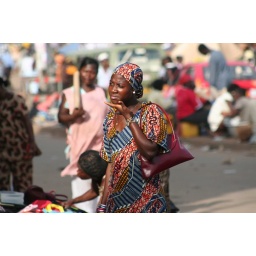
Woman in the street market in Kumasi